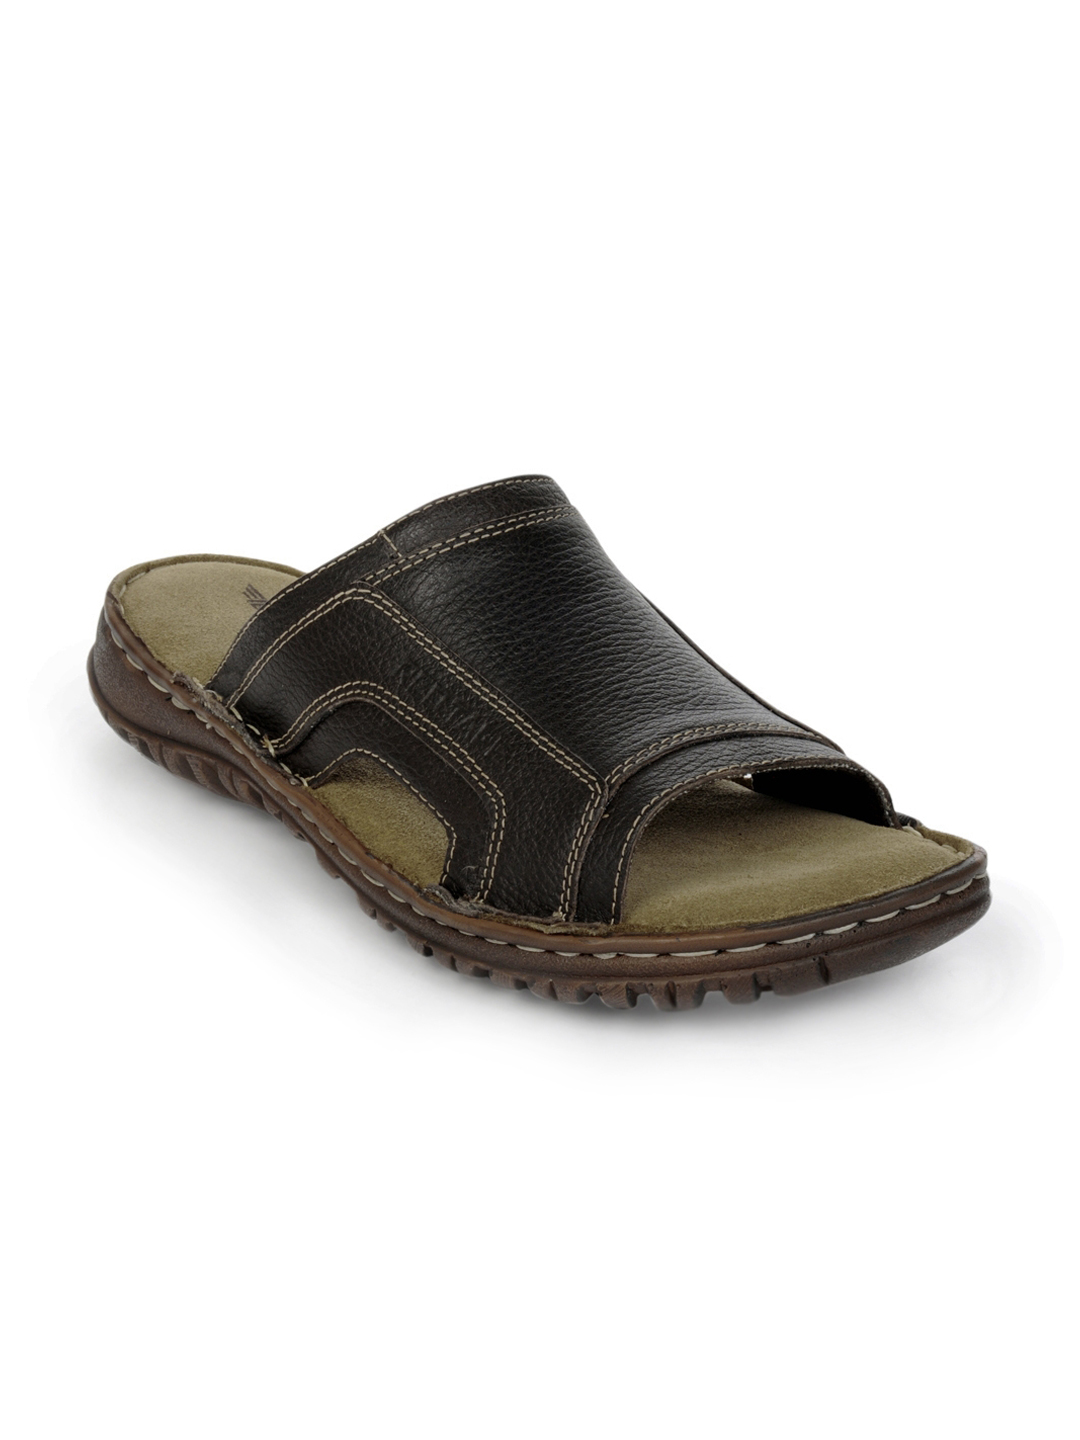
Red Tape Men Brown Sandals
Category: Footwear / Sandal / Sandals
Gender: Men
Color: Brown
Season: Summer 2012
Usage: Casual